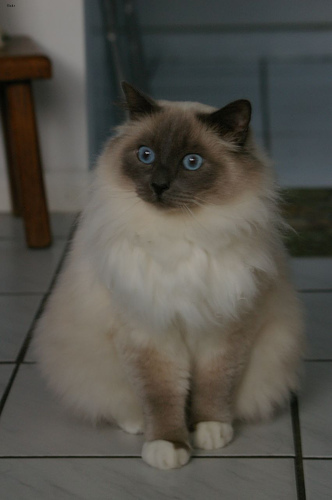
Breed: birman